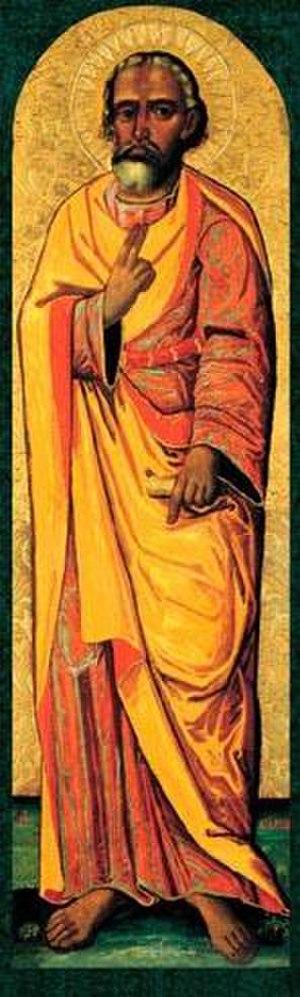
Simon le Zélote, ou saint Simon le Cananéen, est un Juif du Iᵉʳ siècle et l'un des douze apôtres de Jésus-Christ. Il est un apôtre, à ne pas confondre avec le disciple Simon qui devint chrétien après l'an 32 de notre ère et qui dans les traditions orientales, est un des quatre « jeunes demi-frères » de Jésus. Mathieu 13:56 et Marc 6:3.